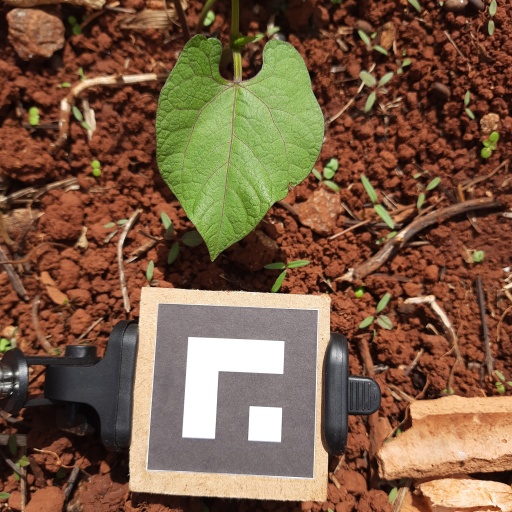
Observations: wavy surface, eating holes in the edge, under cloudy sky